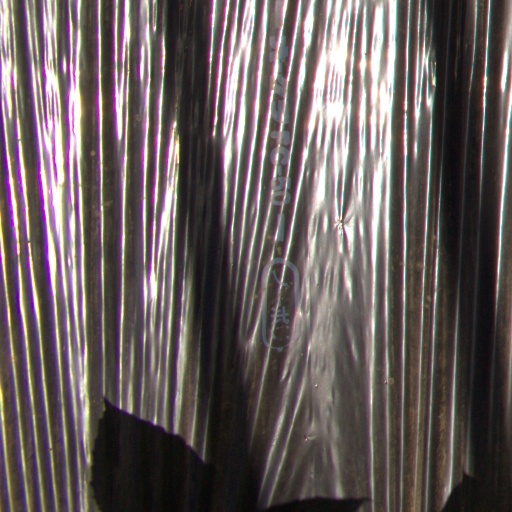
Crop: Jerusalem artichoke